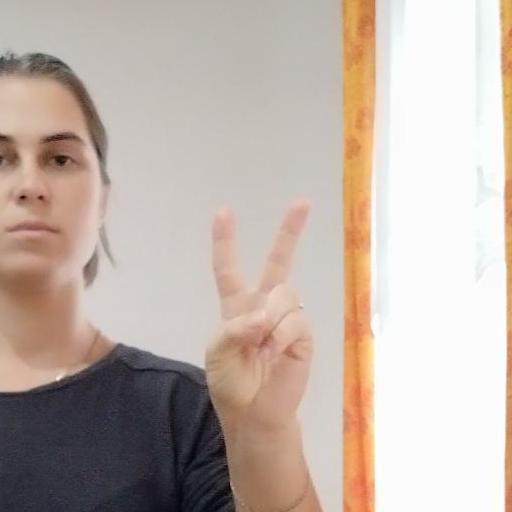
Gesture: peace